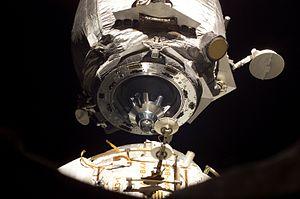
Gros plan sur le système d'amarrage du vaisseau cargo russe automatique Progress 20 qui vient de se détacher du module Pirs de la station spatiale internationale après l'avoir ravitaillée. Photographié par un membre de l'expédition 13 le 19 juin 2006.
Un système d'amarrage sonde-cône est un dispositif d'accrochage mécanique des véhicules spatiaux comportant une partie mâle, appelée sonde, portée par le vaisseau manœuvrant et une partie femelle portée par le vaisseau approché. Ses fonctions sont de guider dans la dernière phase d'approche le vaisseau arrivant, d'amortir les réactions des vaisseaux entrant en contact, puis de verrouiller l'accrochage.